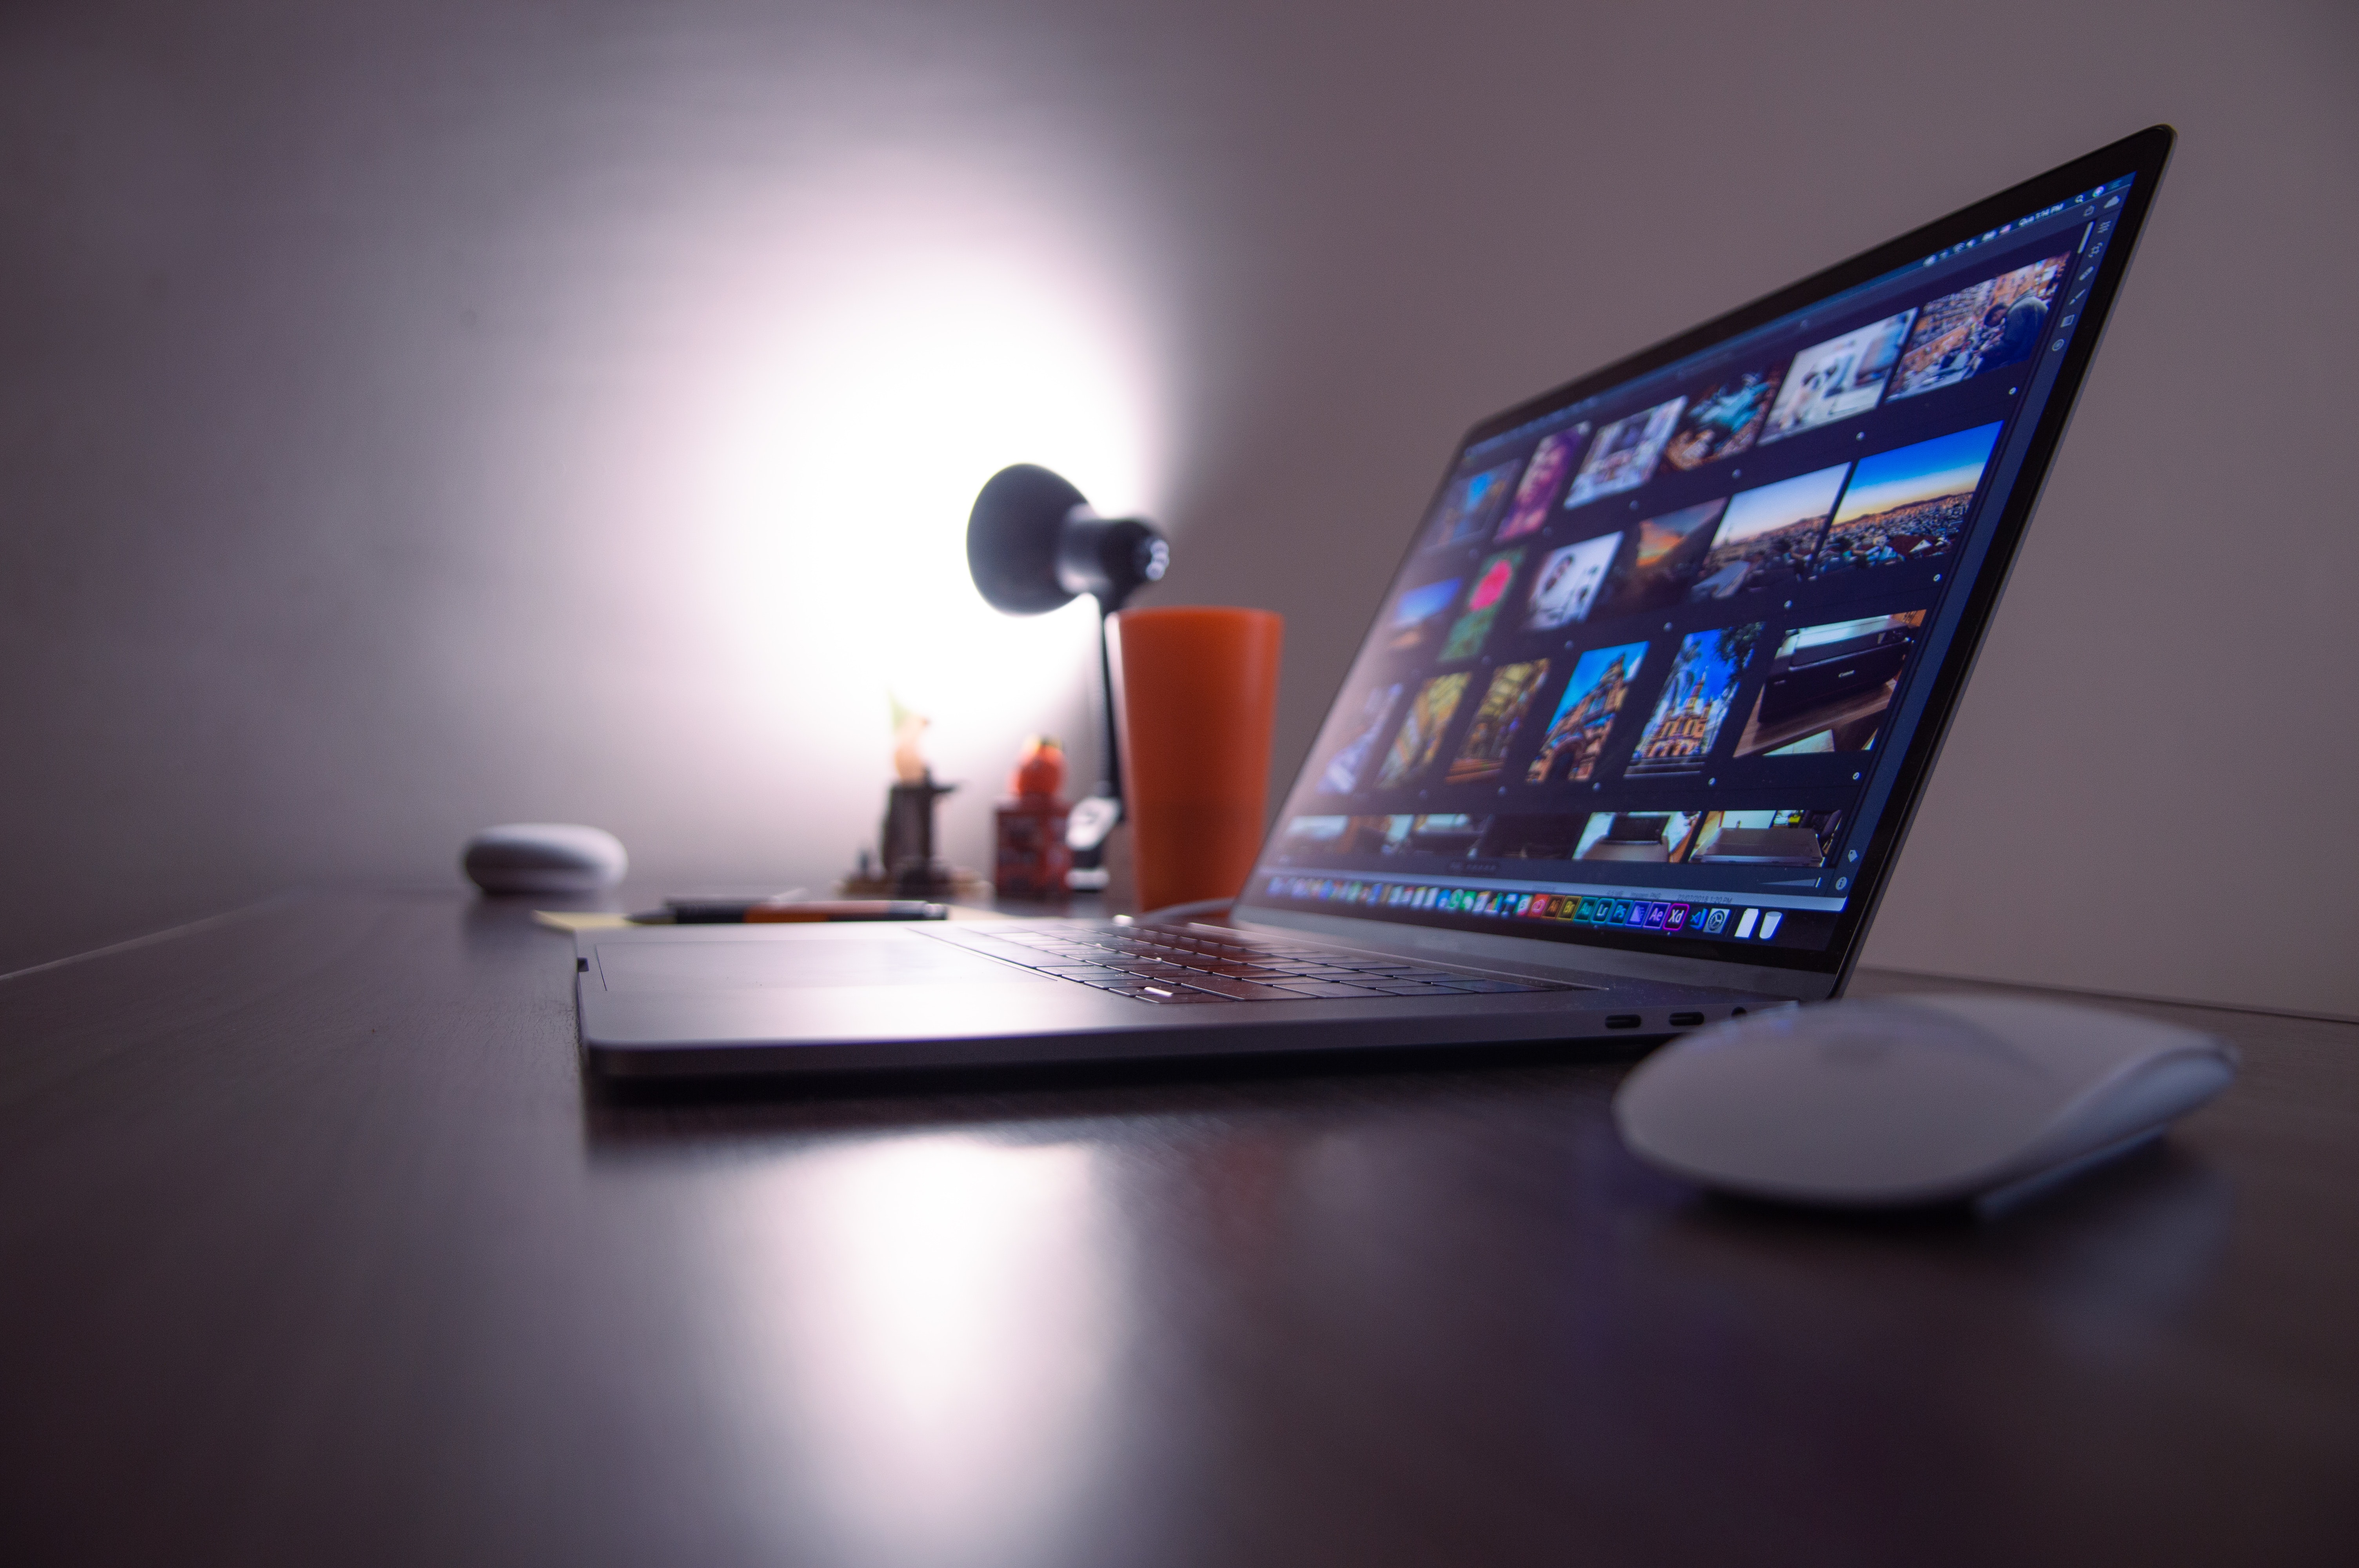
product, gadget, technology, electronic device, desktop computer, display device, laptop, personal computer, multimedia, computer monitor, computer, furniture, table, room, screen, electronics, desk, operating system, led backlit lcd display, flat panel display